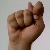
The image shows a hand gesture representing the letter 'T' in Indian Sign Language.